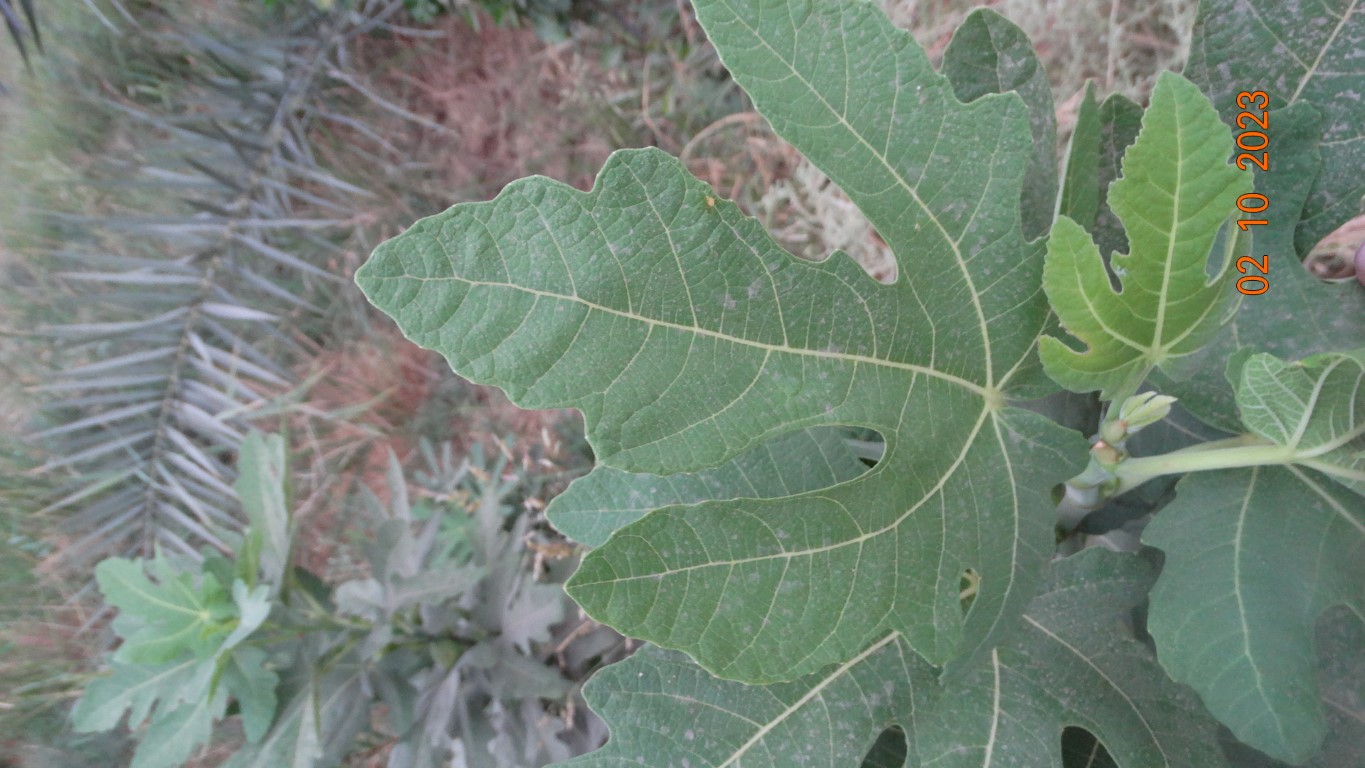
Label: healthy